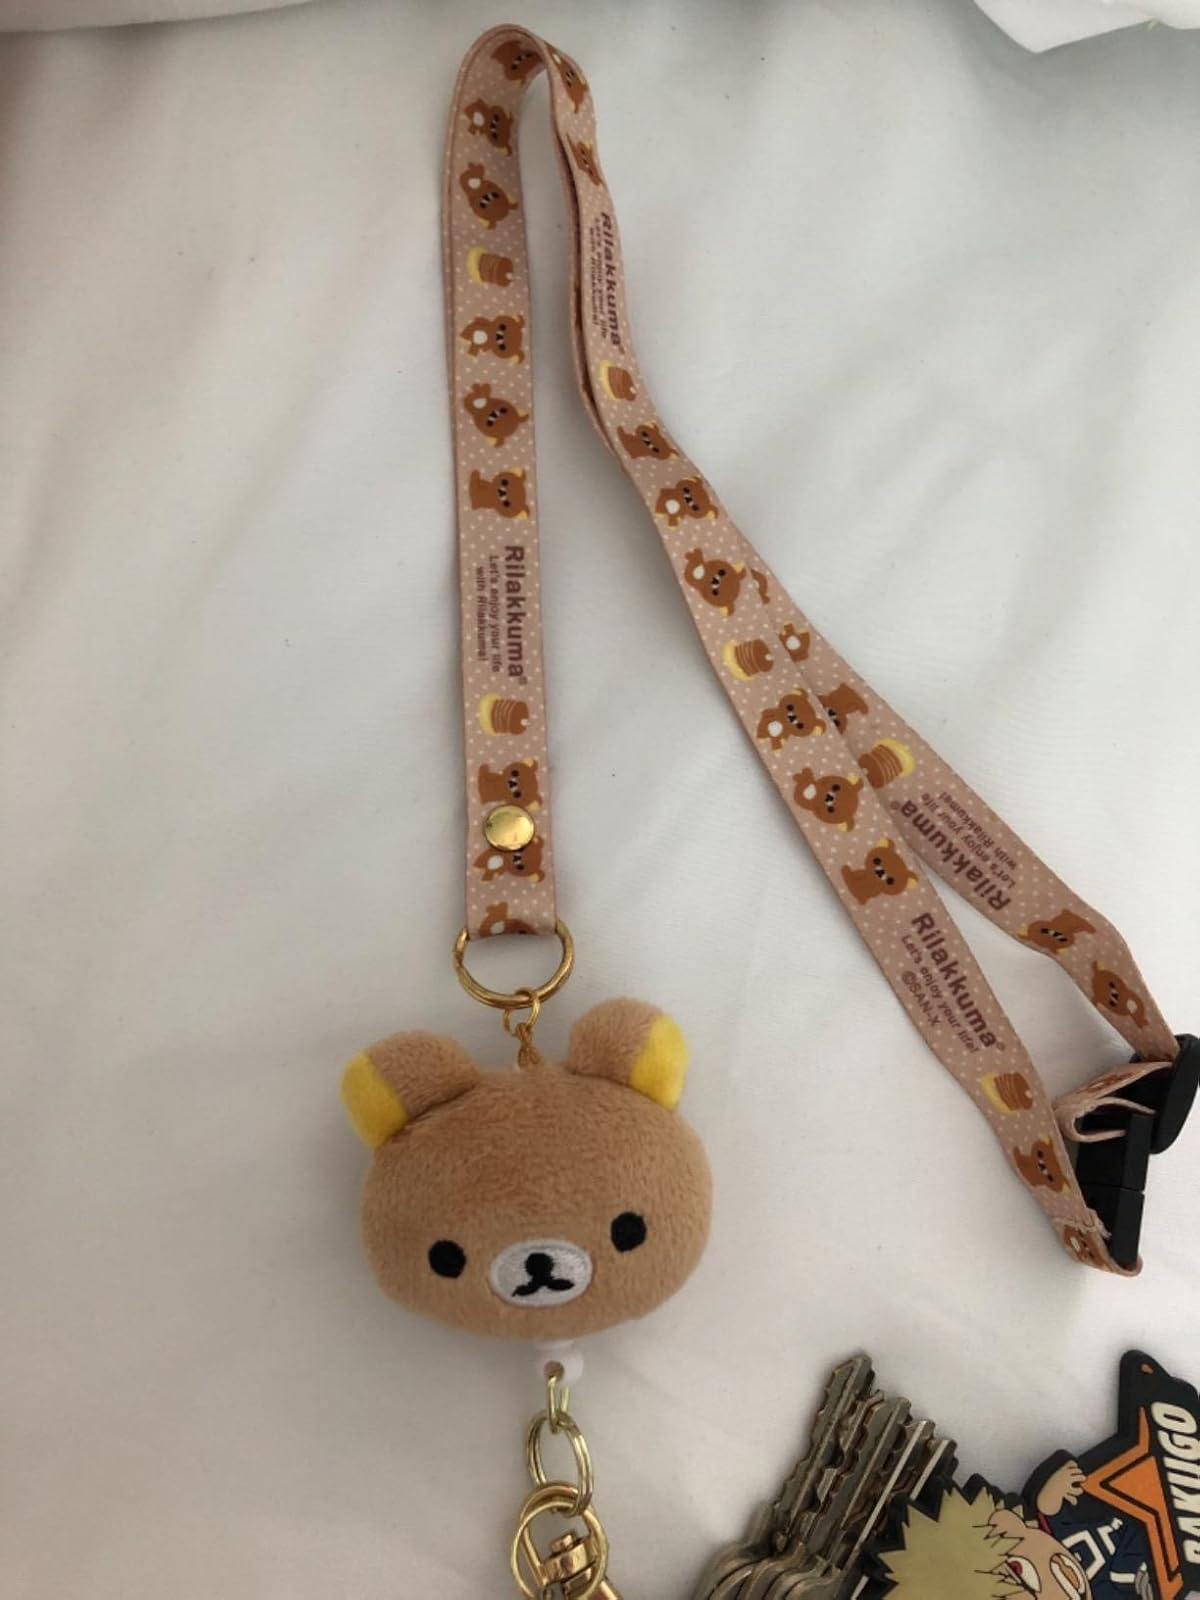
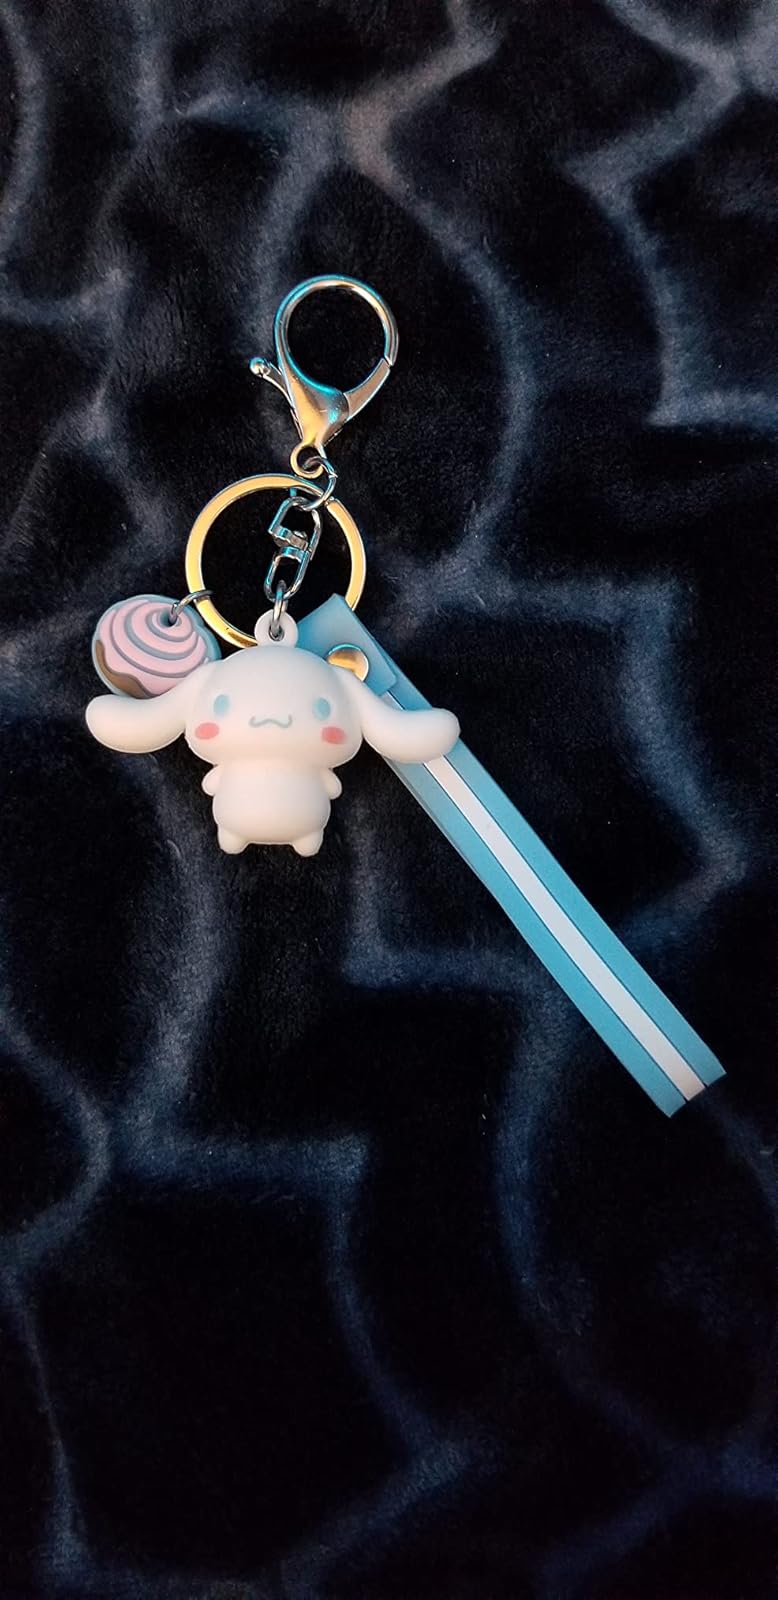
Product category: accessories_keychain
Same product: no